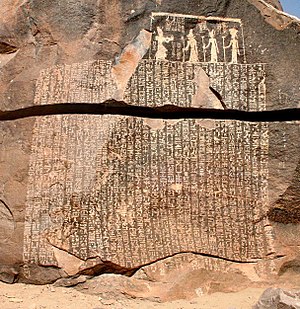
Flinders Petrie / Biografi
Famine Stela er en inskription, fundet på Sehel Island nær Aswan
Sir William Matthew Flinders Petrie, kendt som Flinders Petrie, var en engelsk ægyptolog og en pioner inden for systematisk metodologi i arkæologien. Han udgravede mange af de vigtigste arkæologiske udgravninger i Egypten, som for eksempel Abydos og Amarna. Mange eksperter anser hans mest bemærkelsesværdige fund for at være Merneptah stelen.